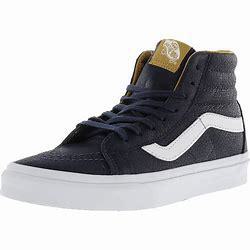
Brand: Vans
Model: Skate